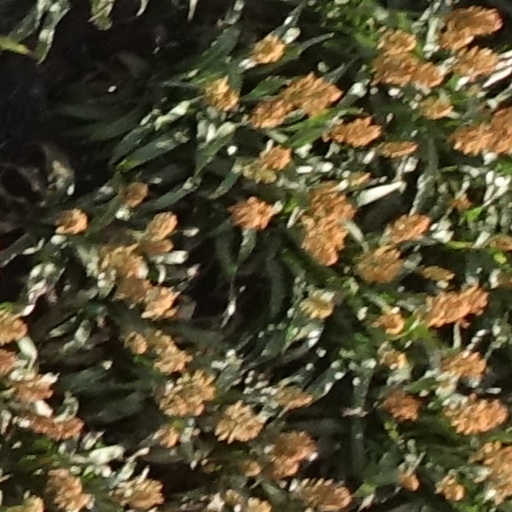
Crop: sorghum